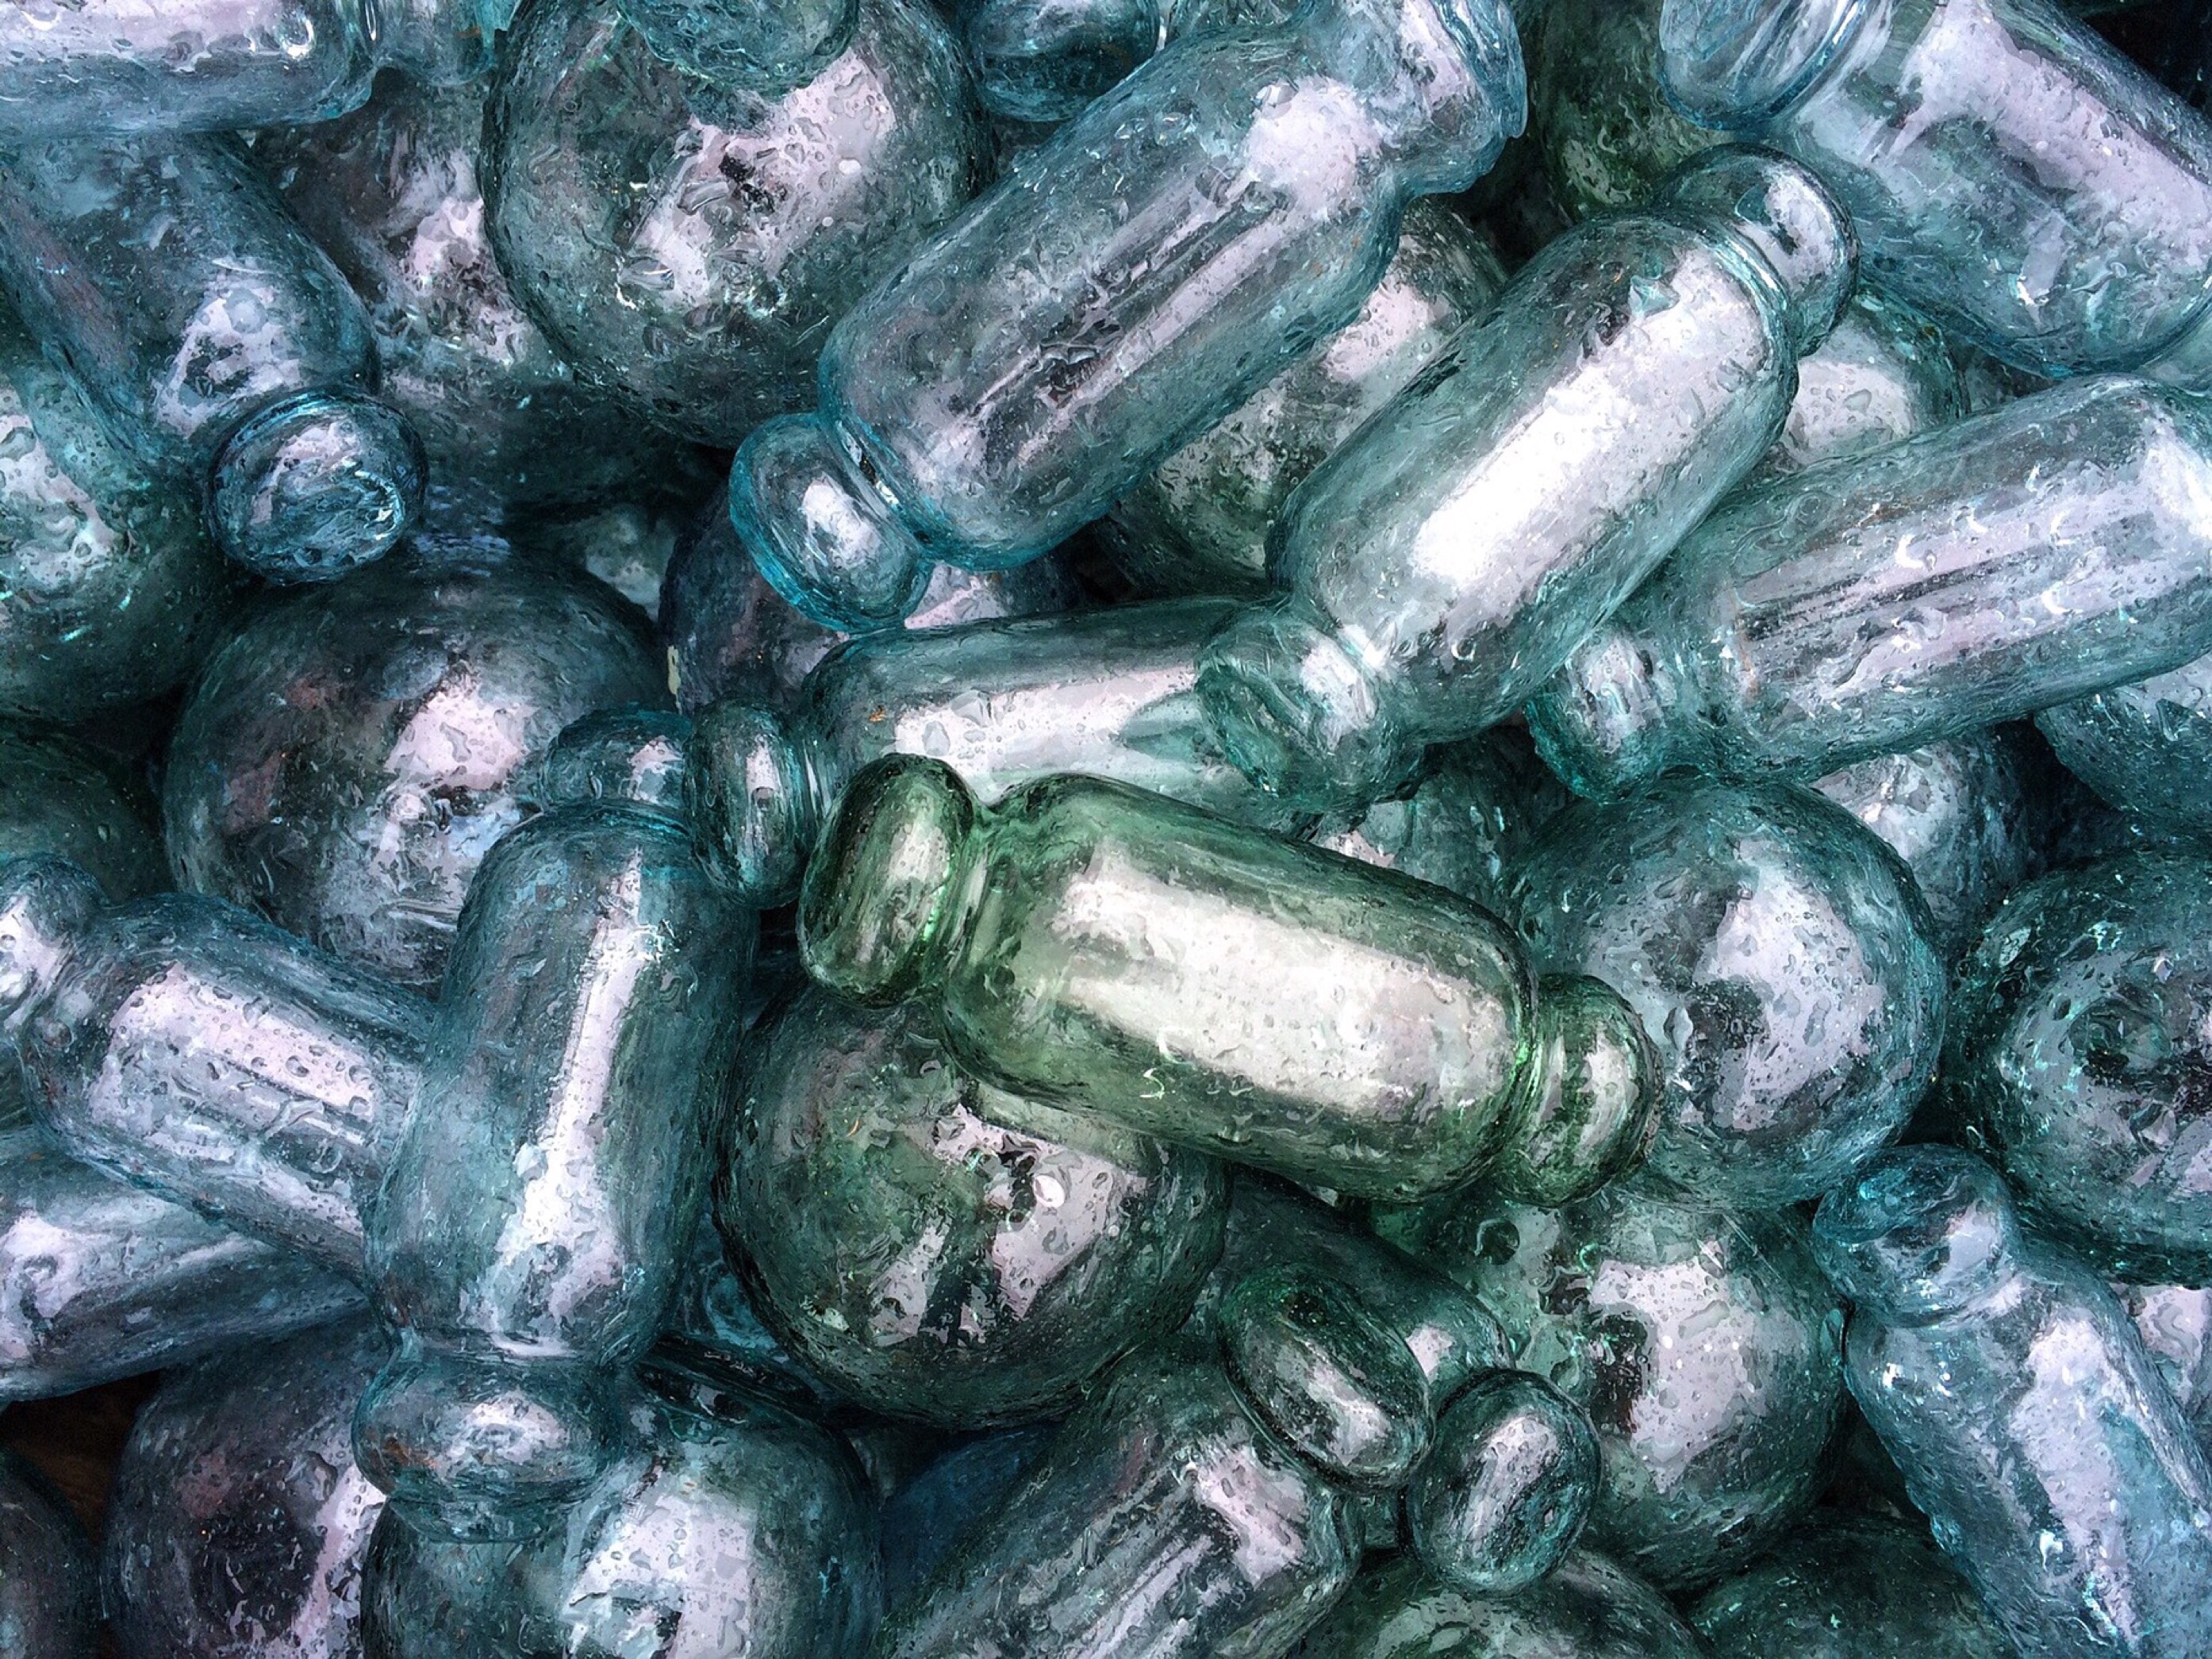
rock, shore, glass, fishing, material, jewellery, art, nautical, floats, scrap, gemstone, mineral